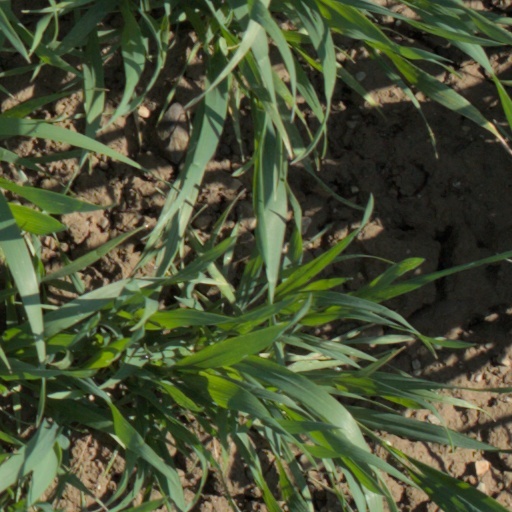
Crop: wheat